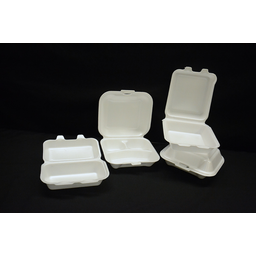
Label: paper